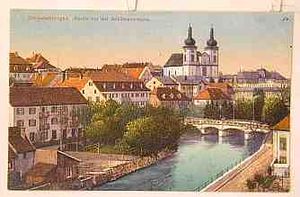
Donaueschingen / Historie
Donaueschingen omkring år 1900
Donaueschingen er en by i Tyskland sydvest i delstaten Baden-Württemberg med omkring 20.000 indbyggere. Byen ligger i landkreisen Schwarzwald-Baar nær kilden til floden Donau. Den ligger 13 km syd for Villingen-Schwenningen, 24 km vest for Tuttlingen og cirka 30 km nord for den schweiziske by Schaffhausen.